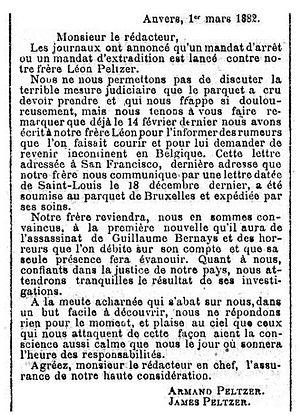
Lettre adressée par James et Armand Peltzer aux Journaux - 1 mars 1882 (in Le Gaulois du 20 novembre 1882 - ISSN 11608404)
James Peltzer, né à Verviers, le 20 mars 1850 et mort à une date inconnue est l'un des trois frères Peltzer qui seront entendus dans le cadre de l'affaire Peltzer. Léon et Armand seront reconnus coupables et condamnés à mort. L'instruction ne retiendra aucune charge à l'encontre de James qui publiera plus tard un mémoire faisant le point sur la condamnation de son frère Armand Peltzer.